United States Secret Service

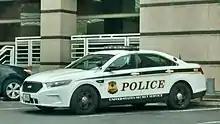
Ford Taurus of the Uniformed Division of the Secret Service

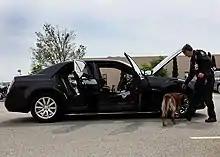
An Allegheny County Police officer and his working dog screening a US Secret Service vehicle for explosives

When transporting the president in a motorcade, the Secret Service uses a fleet of custom-built armored Cadillac Limousines, the newest and largest version of which is known as "The Beast". Armored Chevrolet Suburbans are also used when logistics require such a vehicle or when a more low-profile appearance is required. For official movement, the limousine is affixed with U.S. and presidential flags and the presidential seal on the rear doors. For unofficial events, the vehicles are left sterile and unadorned.